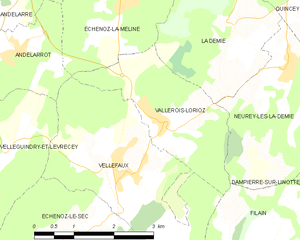
Carte des communes françaises
Vallerois-Lorioz est une commune française, située dans le département de la Haute-Saône en région Bourgogne-Franche-Comté.